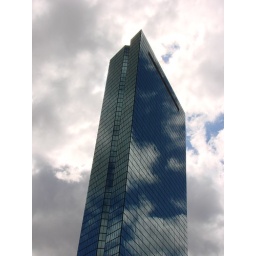
One of the other distinctive Boston skyscrapers, the Hancock Tower. I'm always enamored by the clouds reflecting off of buildings like this.